Higgs boson

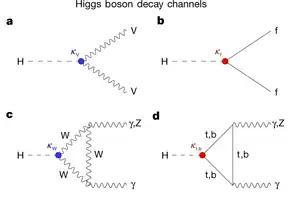
Higgs boson decays into heavy vector boson pairs (a), fermion–antifermion pairs (b) and photon pairs or Zγ (c,d)

One way that the Higgs can decay is by splitting into a fermion–antifermion pair. As general rule, the Higgs is more likely to decay into heavy fermions than light fermions, because the mass of a fermion is proportional to the strength of its interaction with the Higgs. By this logic the most common decay should be into a top–antitop quark pair. However, such a decay would only be possible if the Higgs were heavier than ~, twice the mass of the top quark. For a Higgs mass of the SM predicts that the most common decay is into a bottom–antibottom quark pair, which happens 57.7% of the time. The second most common fermion decay at that mass is a tau–antitau pair, which happens only about 6.3% of the time.